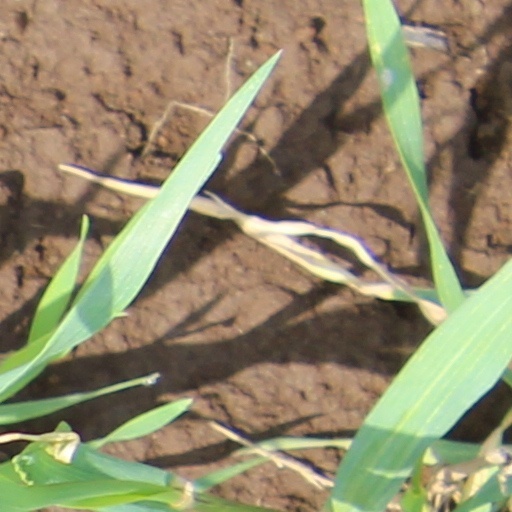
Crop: wheat